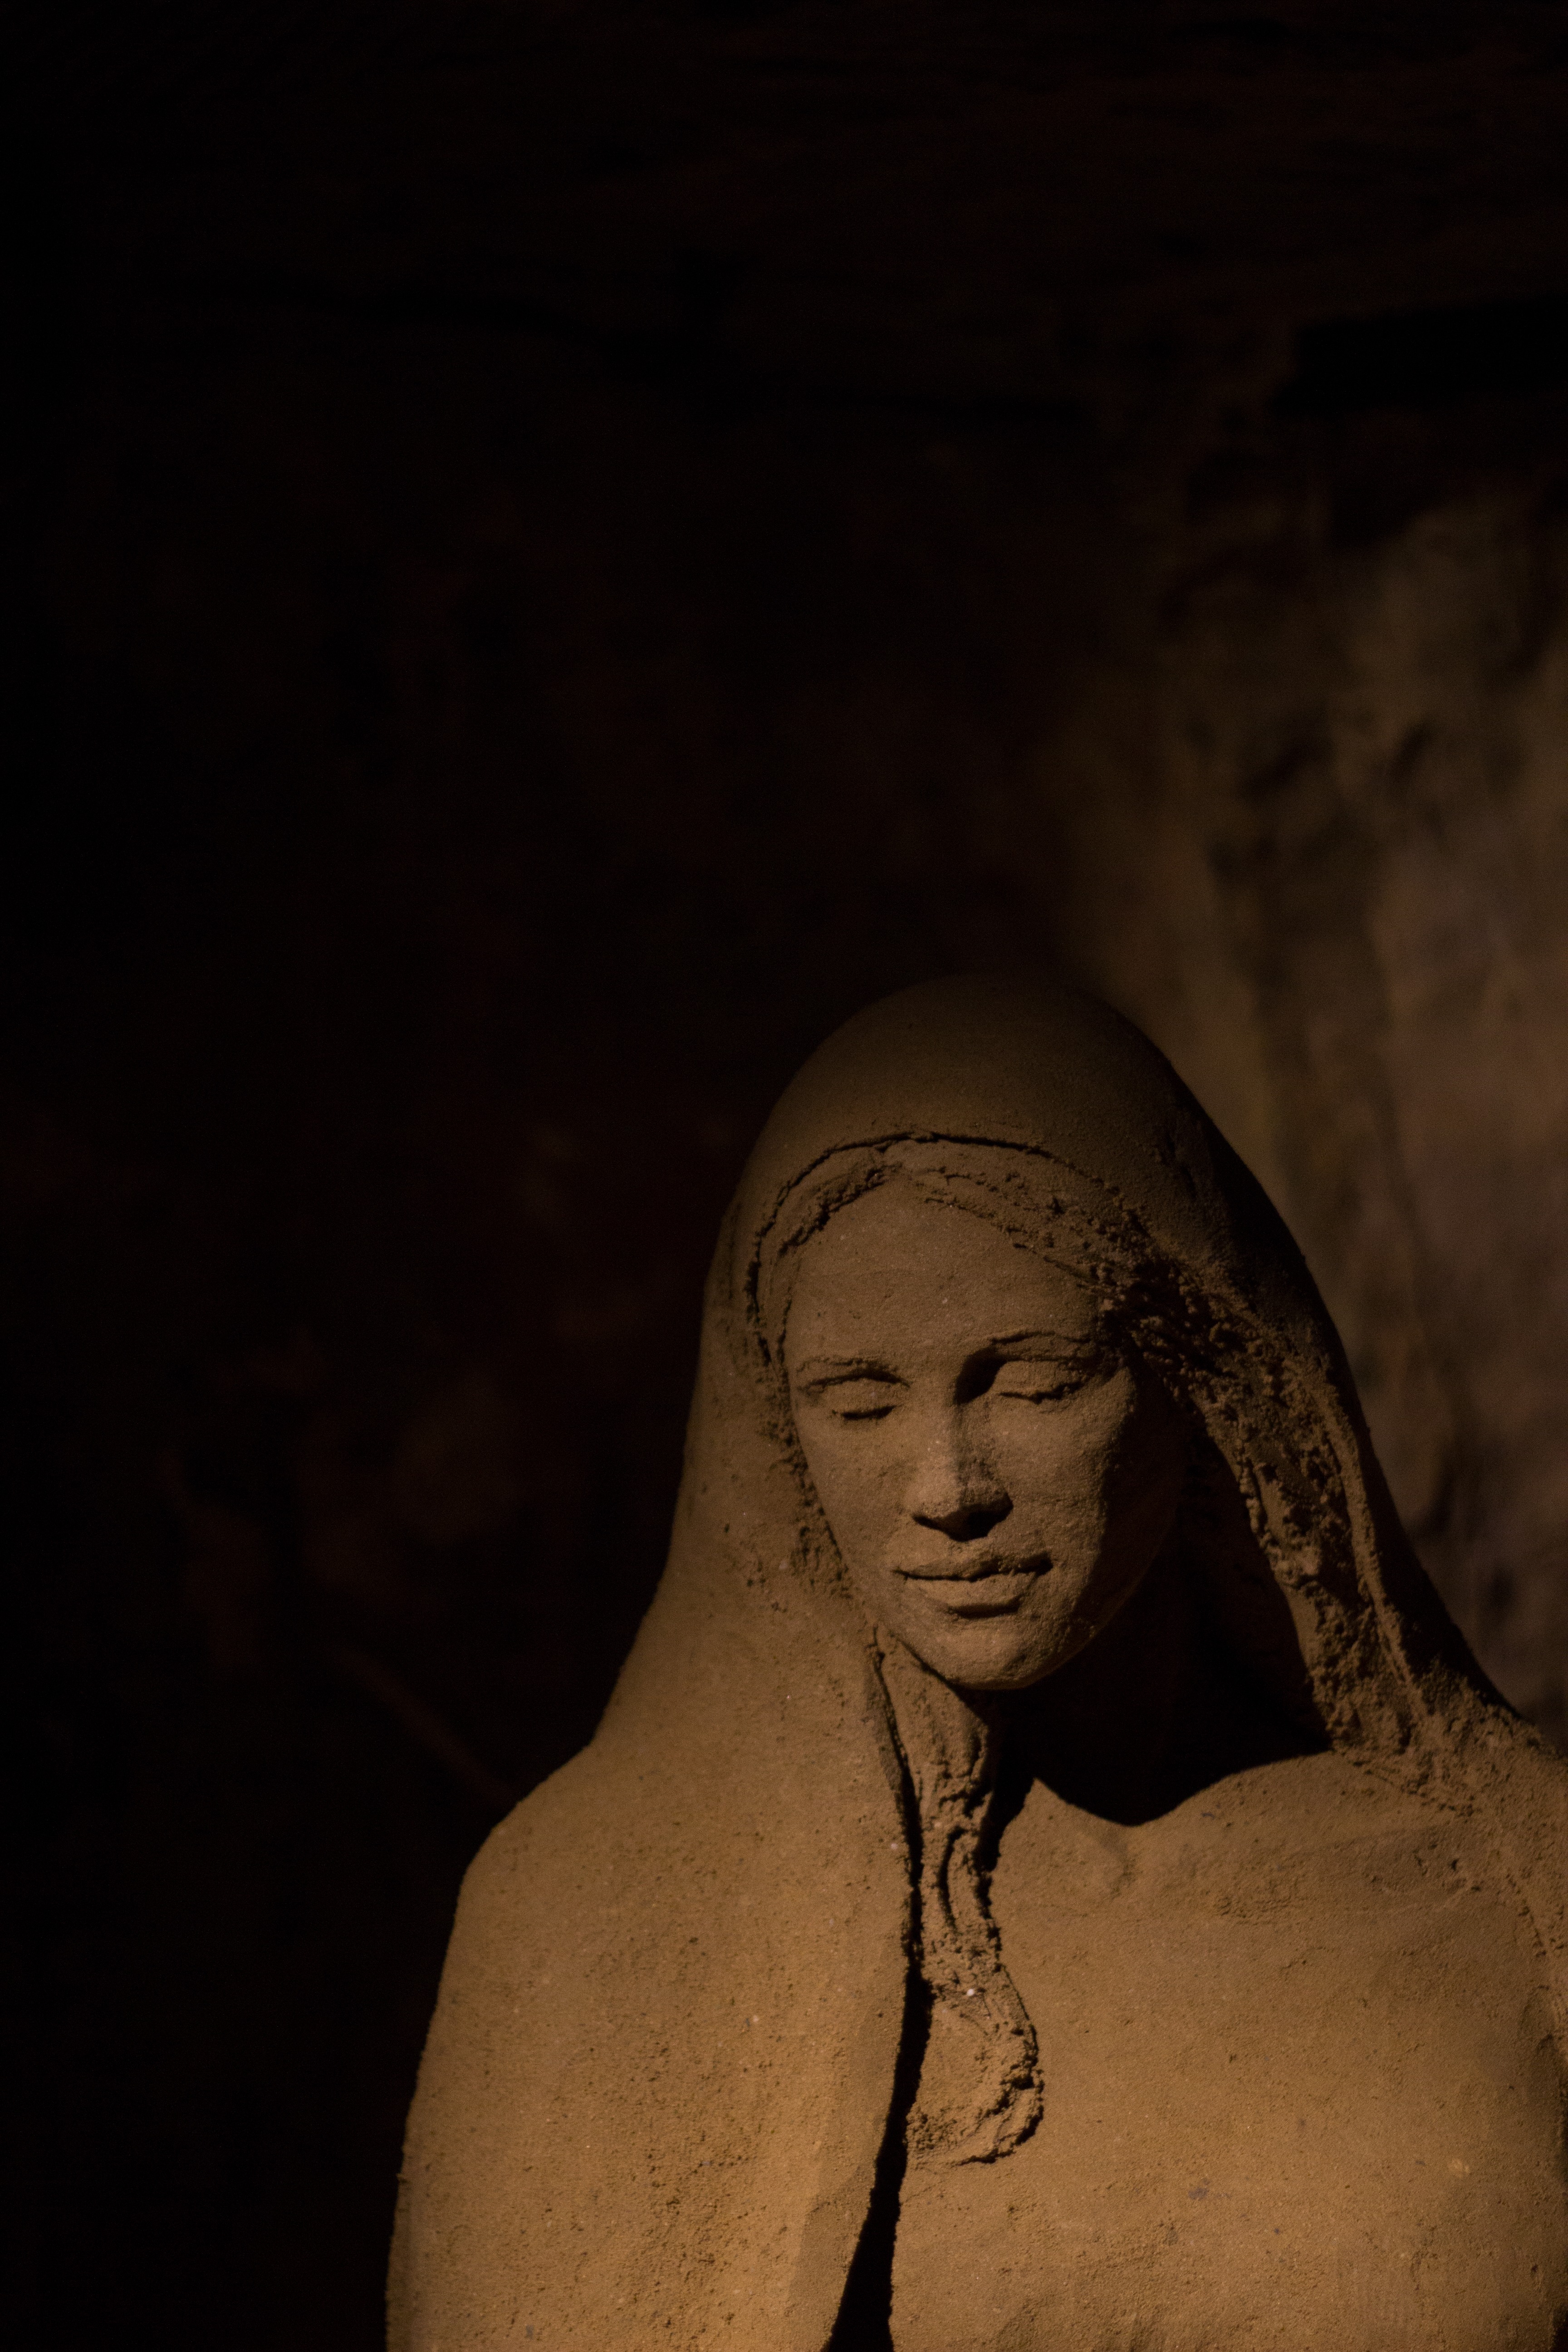
sand, woman, statue, portrait, darkness, christmas, art, temple, head, beauty, maria, valkenburg, mythology, sand sculpture, art model